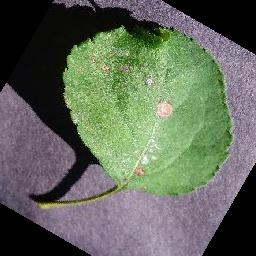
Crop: apple
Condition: black_rot